Mike Bossy

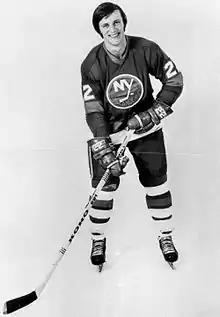
Bossy in 1978

Bossy replaced Billy Harris on the Islanders' top line with Bryan Trottier and Clark Gillies, creating a new combination that came to be known as The Trio Grande. He scored against Don Edwards of the Buffalo Sabres in his first career game, a 3–2 loss to Buffalo on October 13, 1977, and by mid-November already had 11 goals. On February 4, 1978, Bossy collected his first career hat trick in a 6–1 win against the Washington Capitals. On February 25, Bossy scored his 45th goal of the season, to pass the previous rookie record of 44 held by Rick Martin. Bossy had boldly told Bill Torrey before the season he would score 50 goals, and wound up with a total of 53, setting a rookie record which stood until broken by Teemu Selanne in 1993. Bossy additionally led the league with 25 powerplay goals. He won the 1977–78 Calder Memorial Trophy as rookie of the year, and was named a Second Team All-Star, and additionally was named the starting right wing for the Campbell Conference in the 1978 NHL All-Star Game.